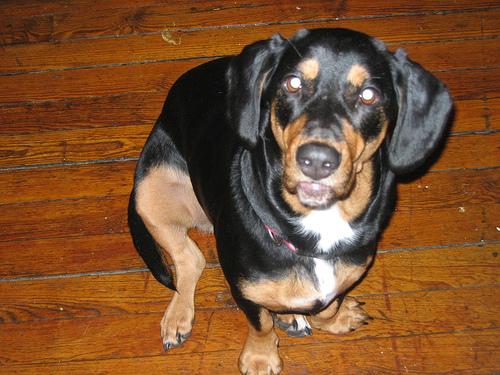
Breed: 224-n000060-Rottweiler